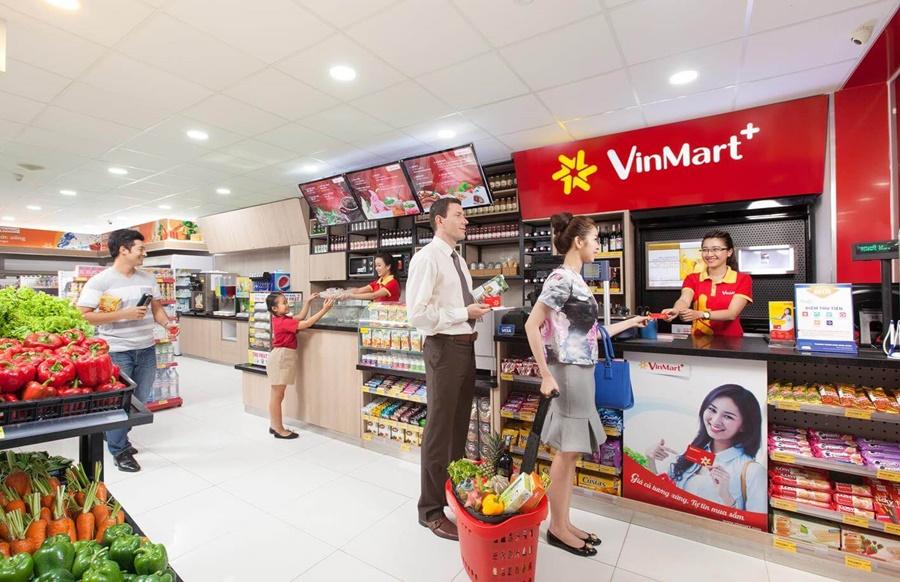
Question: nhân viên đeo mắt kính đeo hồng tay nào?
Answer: nhân viên đeo mắt kính đeo hồng tay trái